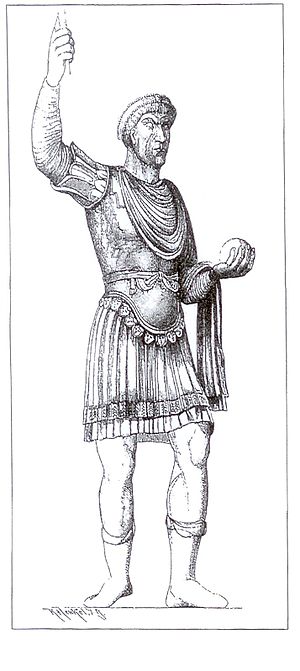
Heraklios den yngre (østromersk kejser)
Heraklios den yngre, skitse af statue.
Heraklios var faderen Heraklios den ældres medregent i Kartago. Sønnen blev sendt til Konstantinopel for at fordrive tronraneren Fokas, da faderen følte sig for gammel til at sætte sig i spidsen for en revolte. Familien Heraklios var sandsynligvis af armensk afstamning fra Kappadokien i det centrale Lilleasien. På grund af Fokas' tyranniske styre lykkedes forholdsvis let Heraklios at indtage Konstantinopel og lade sig krone i 610 som kejser.